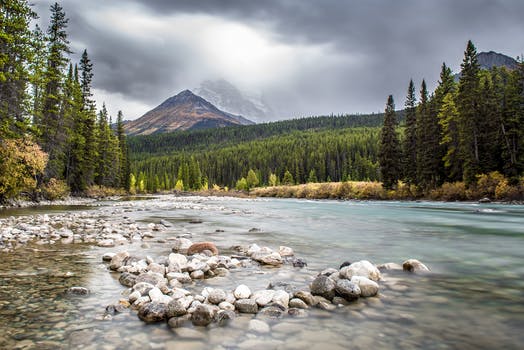
Label: No Watermark